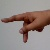
The image shows a hand gesture representing the letter 'P' in Indian Sign Language.